University of Königsberg

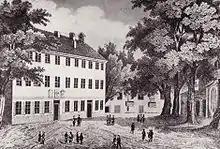
"Collegium Albertinum",

The newly established Protestant duchy was a fiefdom of the Crown of the Kingdom of Poland and the university served as a Lutheran counterpart to the Catholic Kraków Academy. Its first rector was the poet Georg Sabinus, son-in-law of Philipp Melanchthon. Lithuanian scholars Stanislovas Rapalionis and Abraomas Kulvietis were among the first professors of university. All professors had to take an oath on the Augsburg Confession. Since the Prussian lands lay beyond the borders of the Holy Roman Empire, both Emperor Charles V and Pope Paul III withheld their approval, nevertheless the Königsberg academy received the royal privilege by King Sigismund II Augustus of Poland on 28 March 1560.